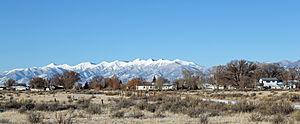
Le comté de Saguache est un comté du Colorado. Son chef-lieu est la ville de Saguache.
Moffat est une ville du Colorado, située dans le comté de Saguache.